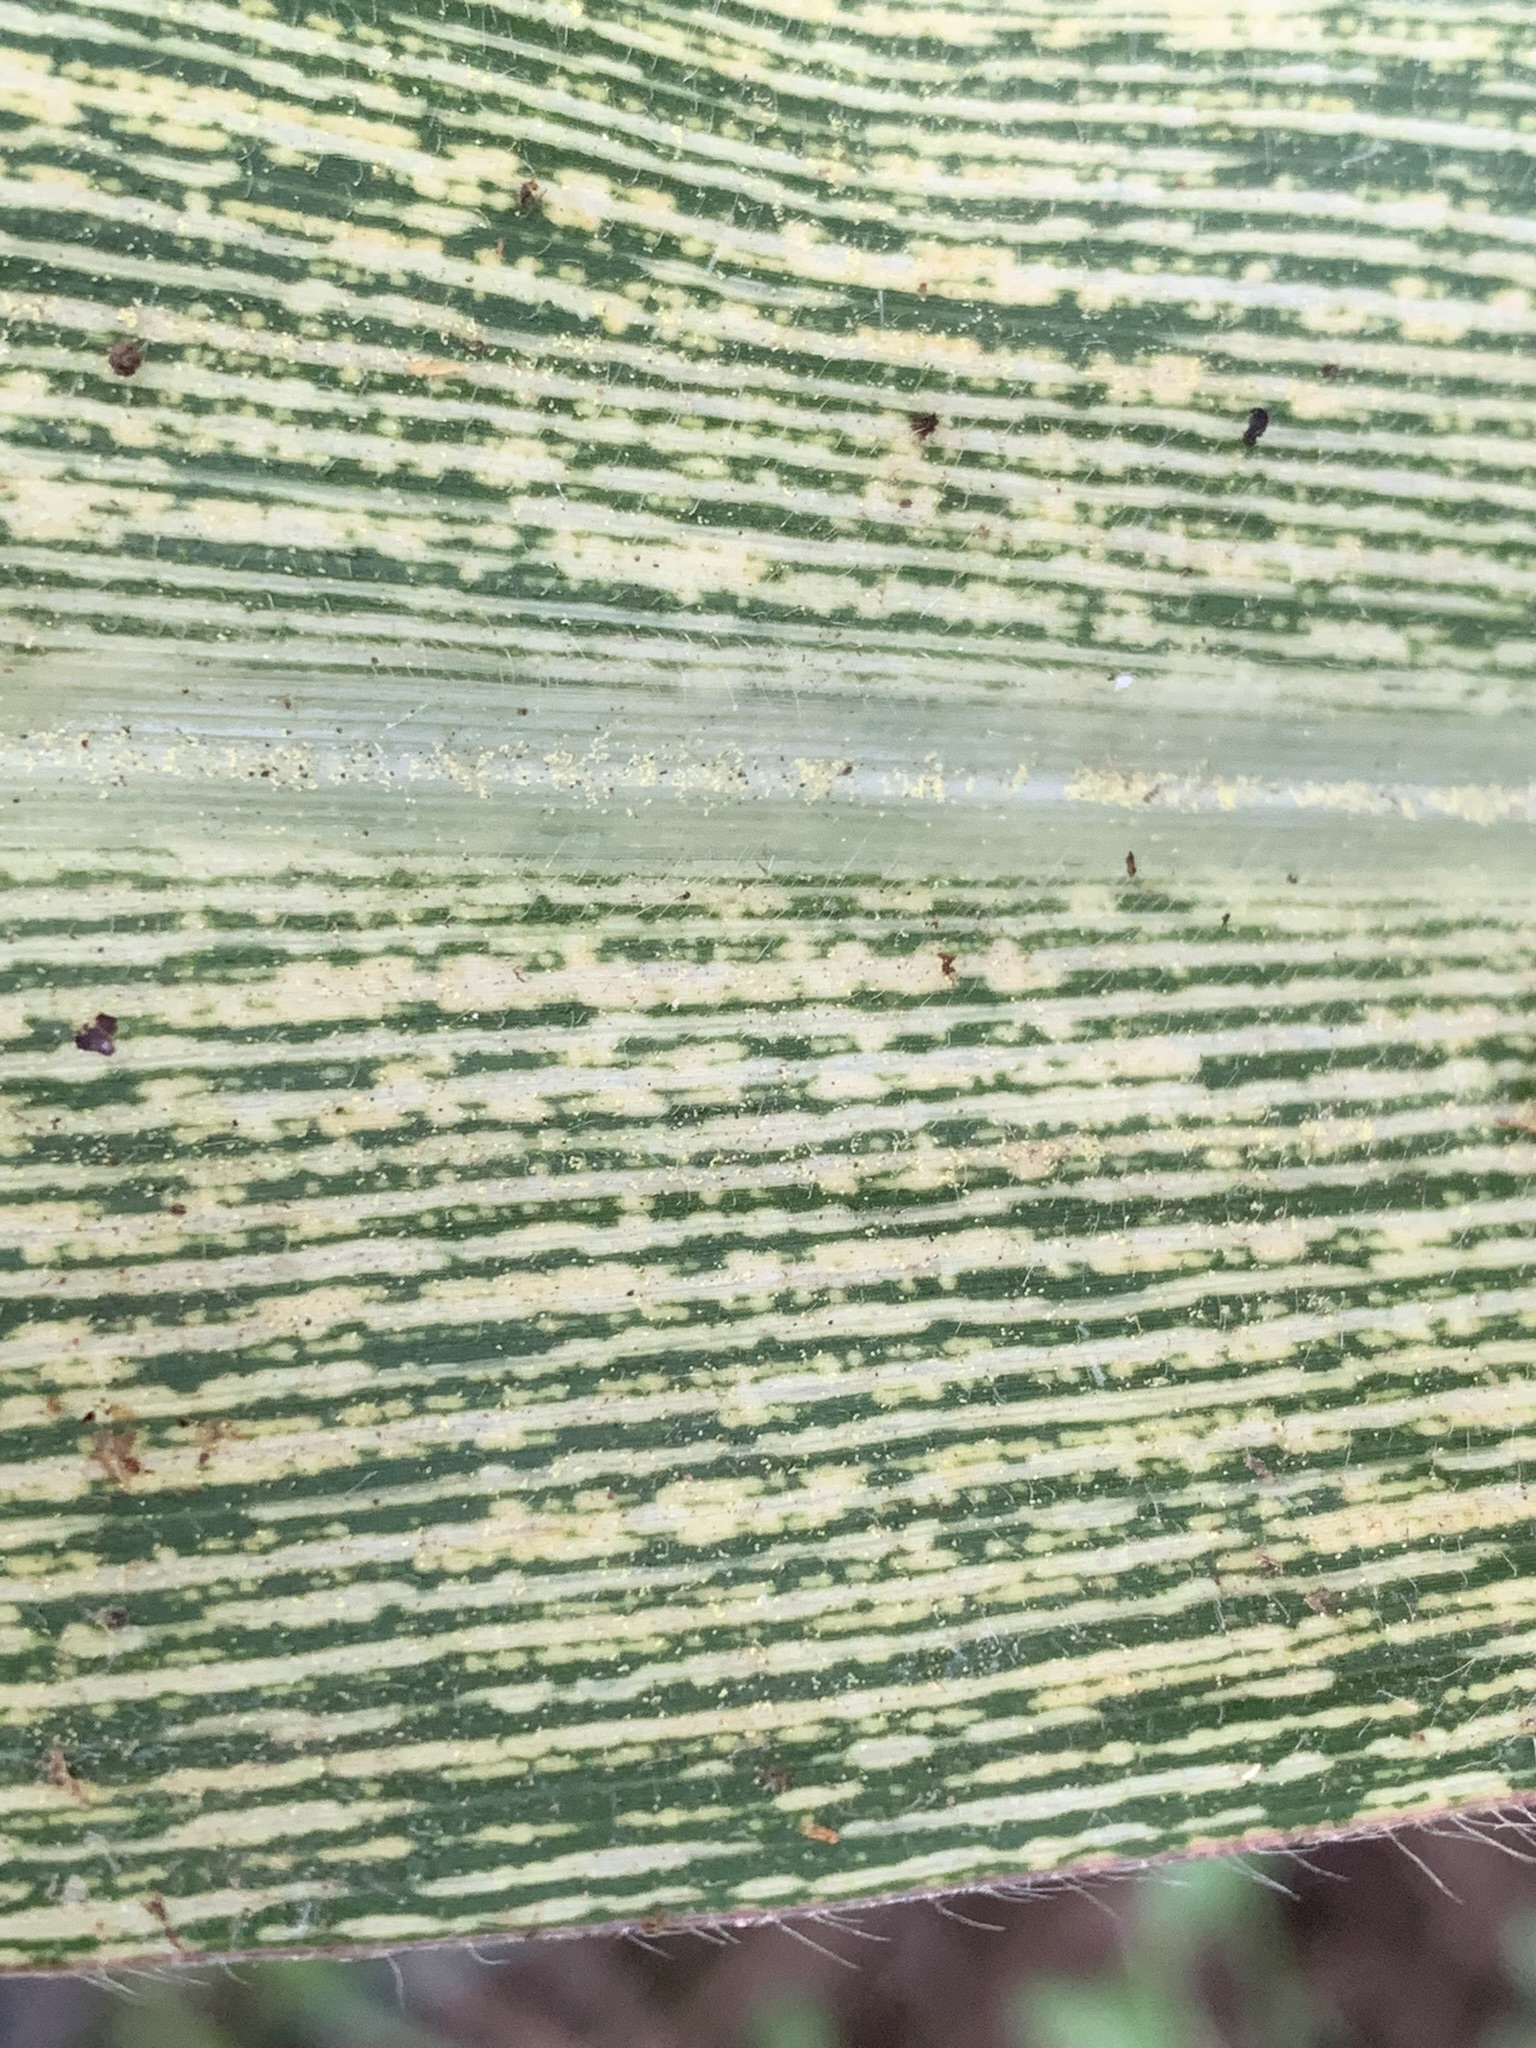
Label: MSV